Desert Hell

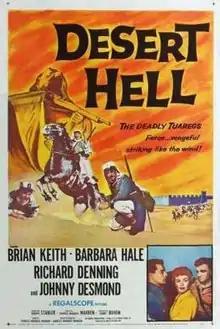
Theatrical release poster

Desert Hell is a 1958 American adventure film directed by Charles Marquis Warren and written by Charles Marquis Warren and Endre Bohem. The film stars Brian Keith, Barbara Hale, Richard Denning, Johnny Desmond, Phillip Pine, Richard Shannon and Albert Carrier. The film was released on June 25, 1958, by 20th Century Fox.